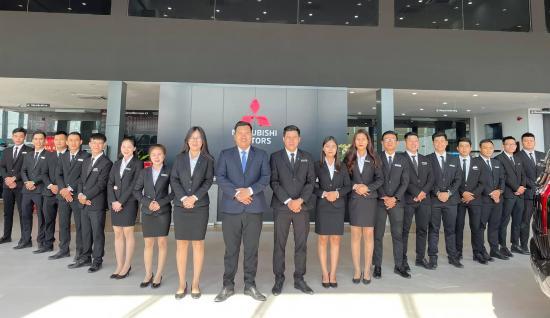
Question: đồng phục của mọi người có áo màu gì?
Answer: màu đen